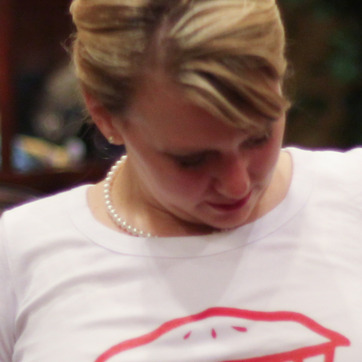
Material: skin